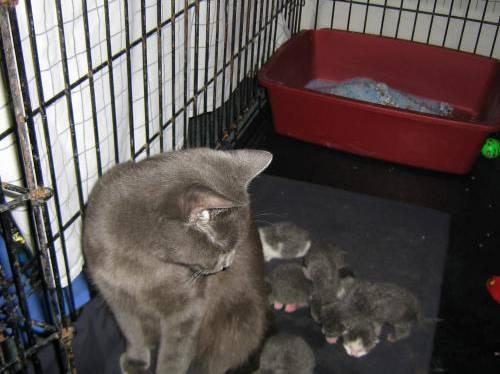
cat